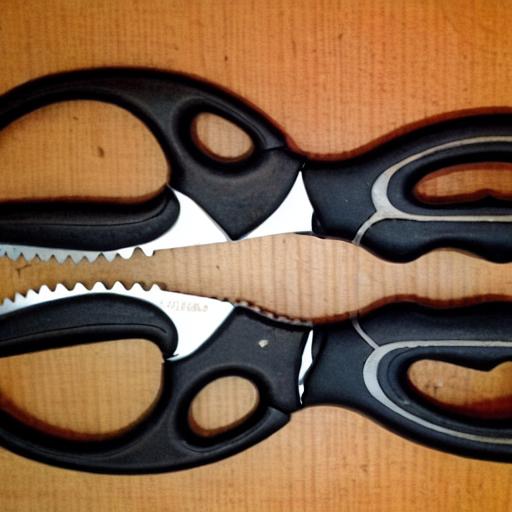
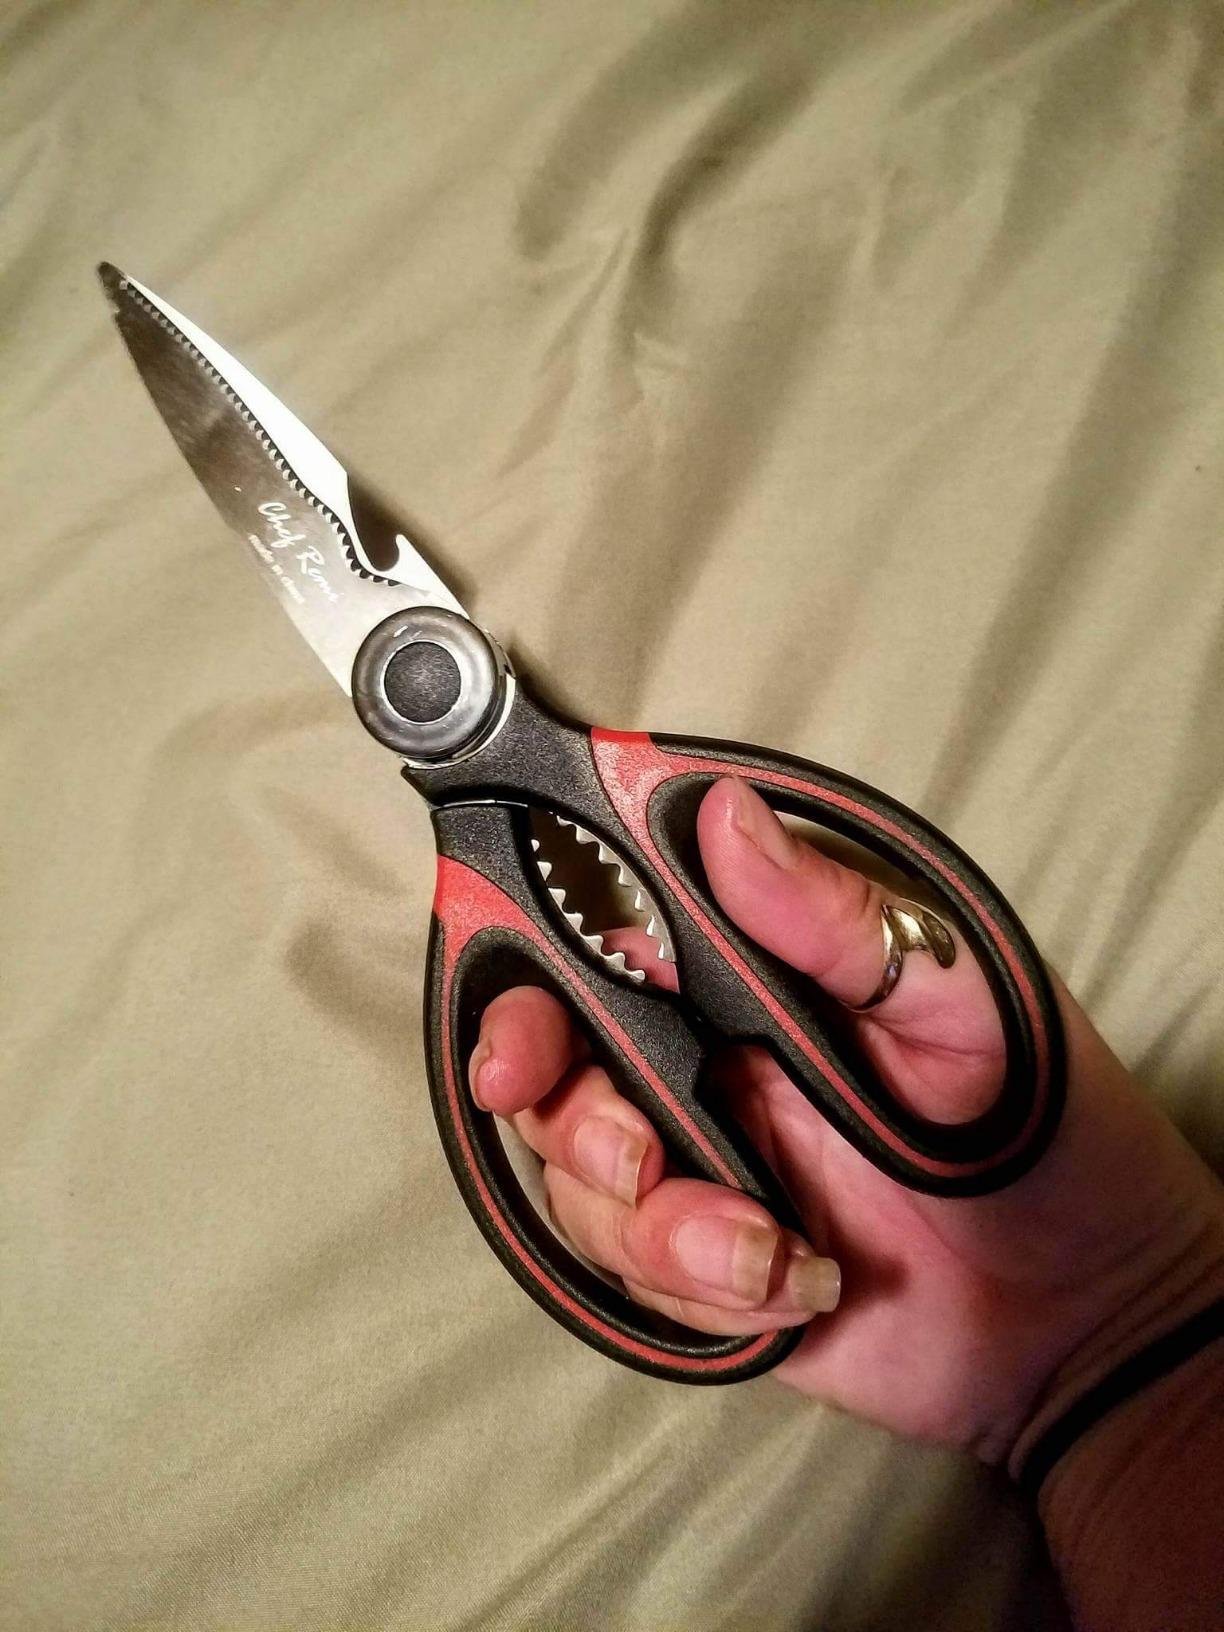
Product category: items_knife
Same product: no